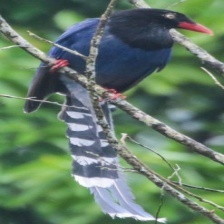
Species: TAIWAN MAGPIE
Scientific name: UROCISSA CAERULEA
ImageNet parent category: magpie